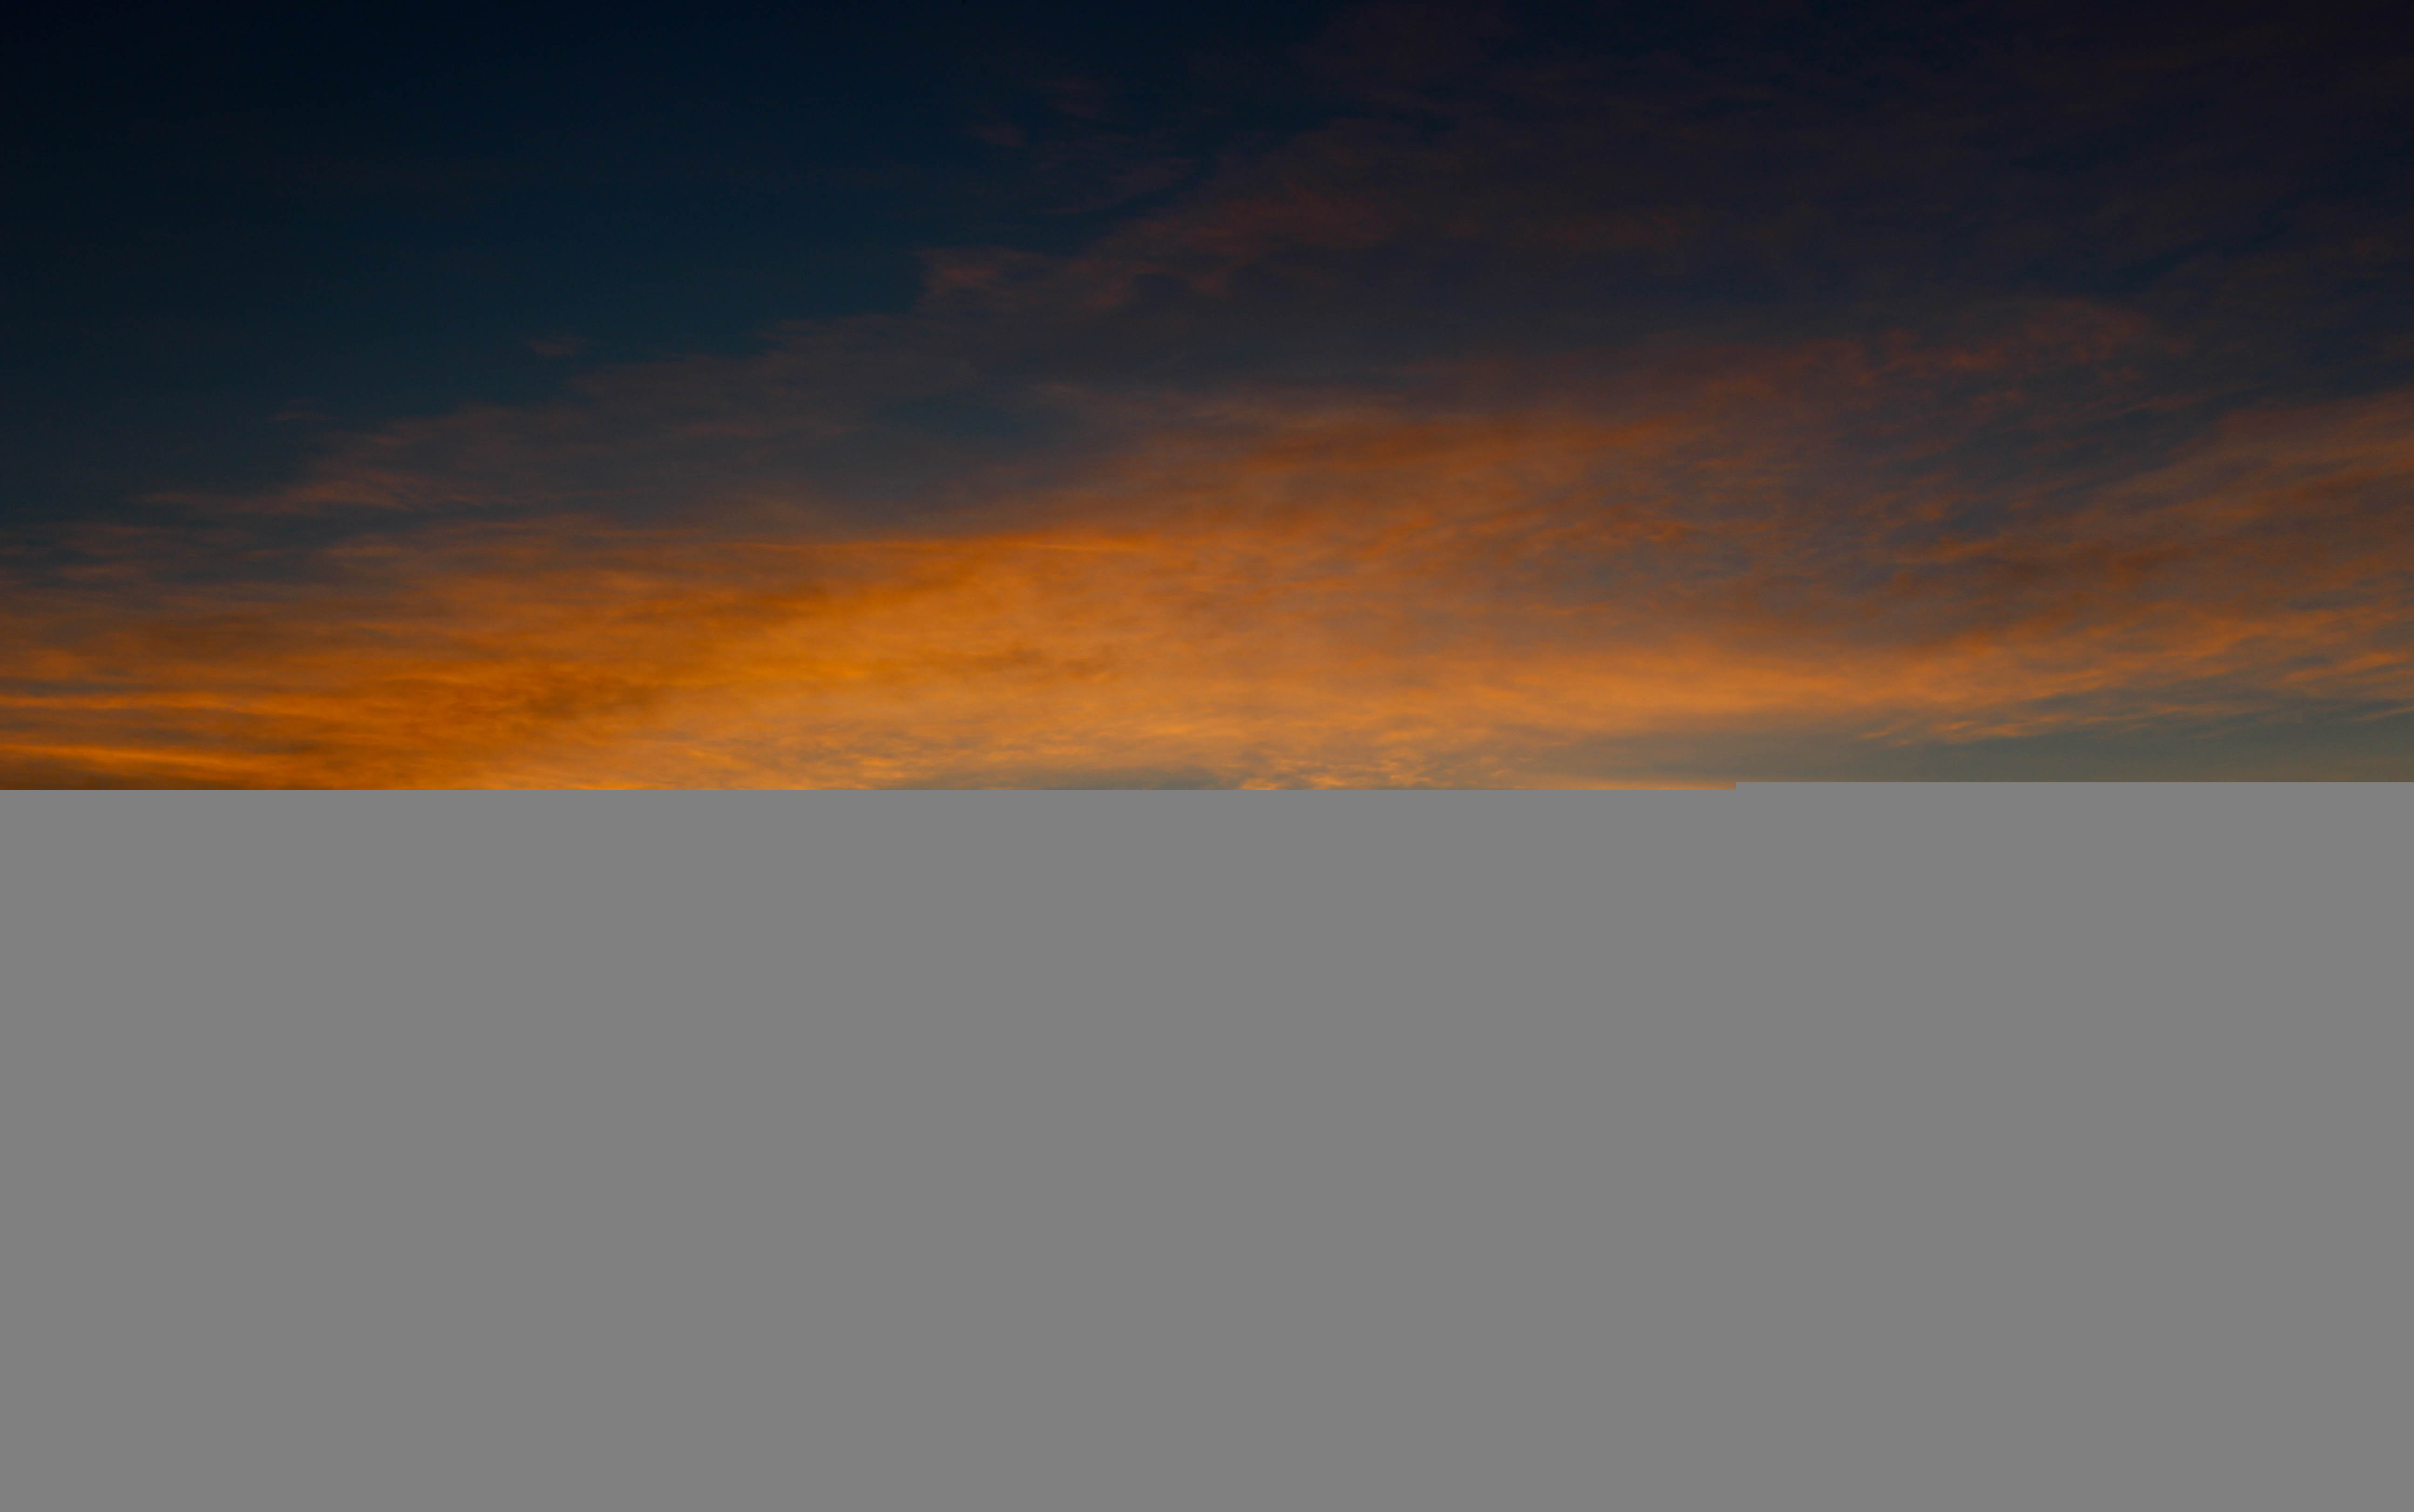
horizon, silhouette, cloud, sky, sunrise, sunset, sunlight, morning, dawn, atmosphere, dusk, evening, reflection, afterglow, orange sky, chiang mai, meteorological phenomenon